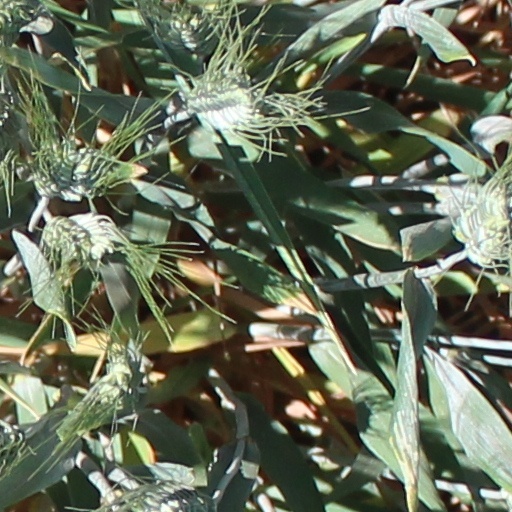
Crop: wheat